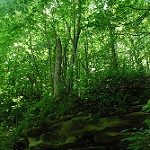
Label: forest